North Forest Independent School District

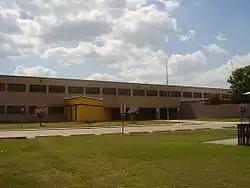
North Forest High School main campus, the former Smiley High School

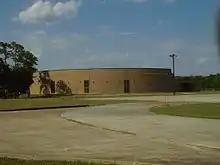
Forest Brook Middle School - the former campus of North Forest High School and Forest Brook High School

In 2011 NFISD operated nine schools. The district's facilities included one early childhood center, five elementary schools, two middle schools, one ninth grade center, one charter school, and one high school.